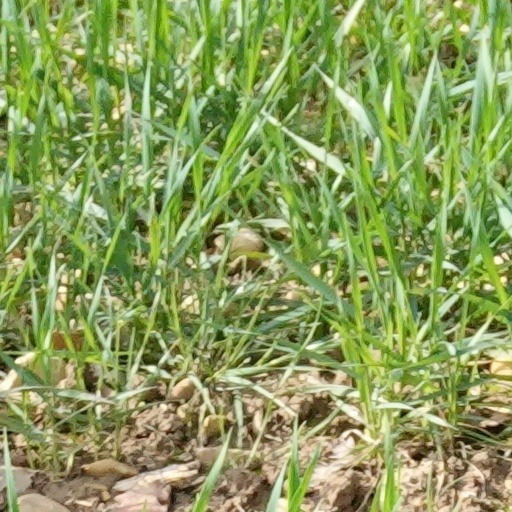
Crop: wheat